Noboru Ueda

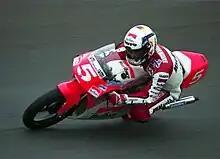
Noboru Ueda at the 1992 Japanese GP

is a former Grand Prix motorcycle road racer. He was exclusively a 125 class rider. Ueda began his Grand Prix career with a win in his inaugural race at the 1991 Japanese Grand Prix. His best seasons were in 1994, when he finished second in the 125cc world championship behind Kazuto Sakata and in 1997, when he finished second behind Valentino Rossi.